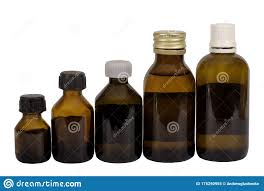
Label: glass